Model-driven interoperability

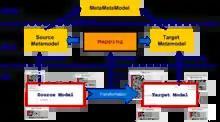
Transformation architecture.

The following services: verification of the consistency of models, support to automatic mapping discovery among heterogeneous models, and definition of semantic preserving transformation can support MDI to tackle both vertical and horizontal issues.